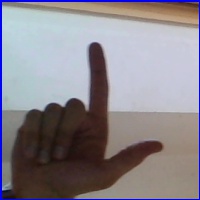
Letra: L